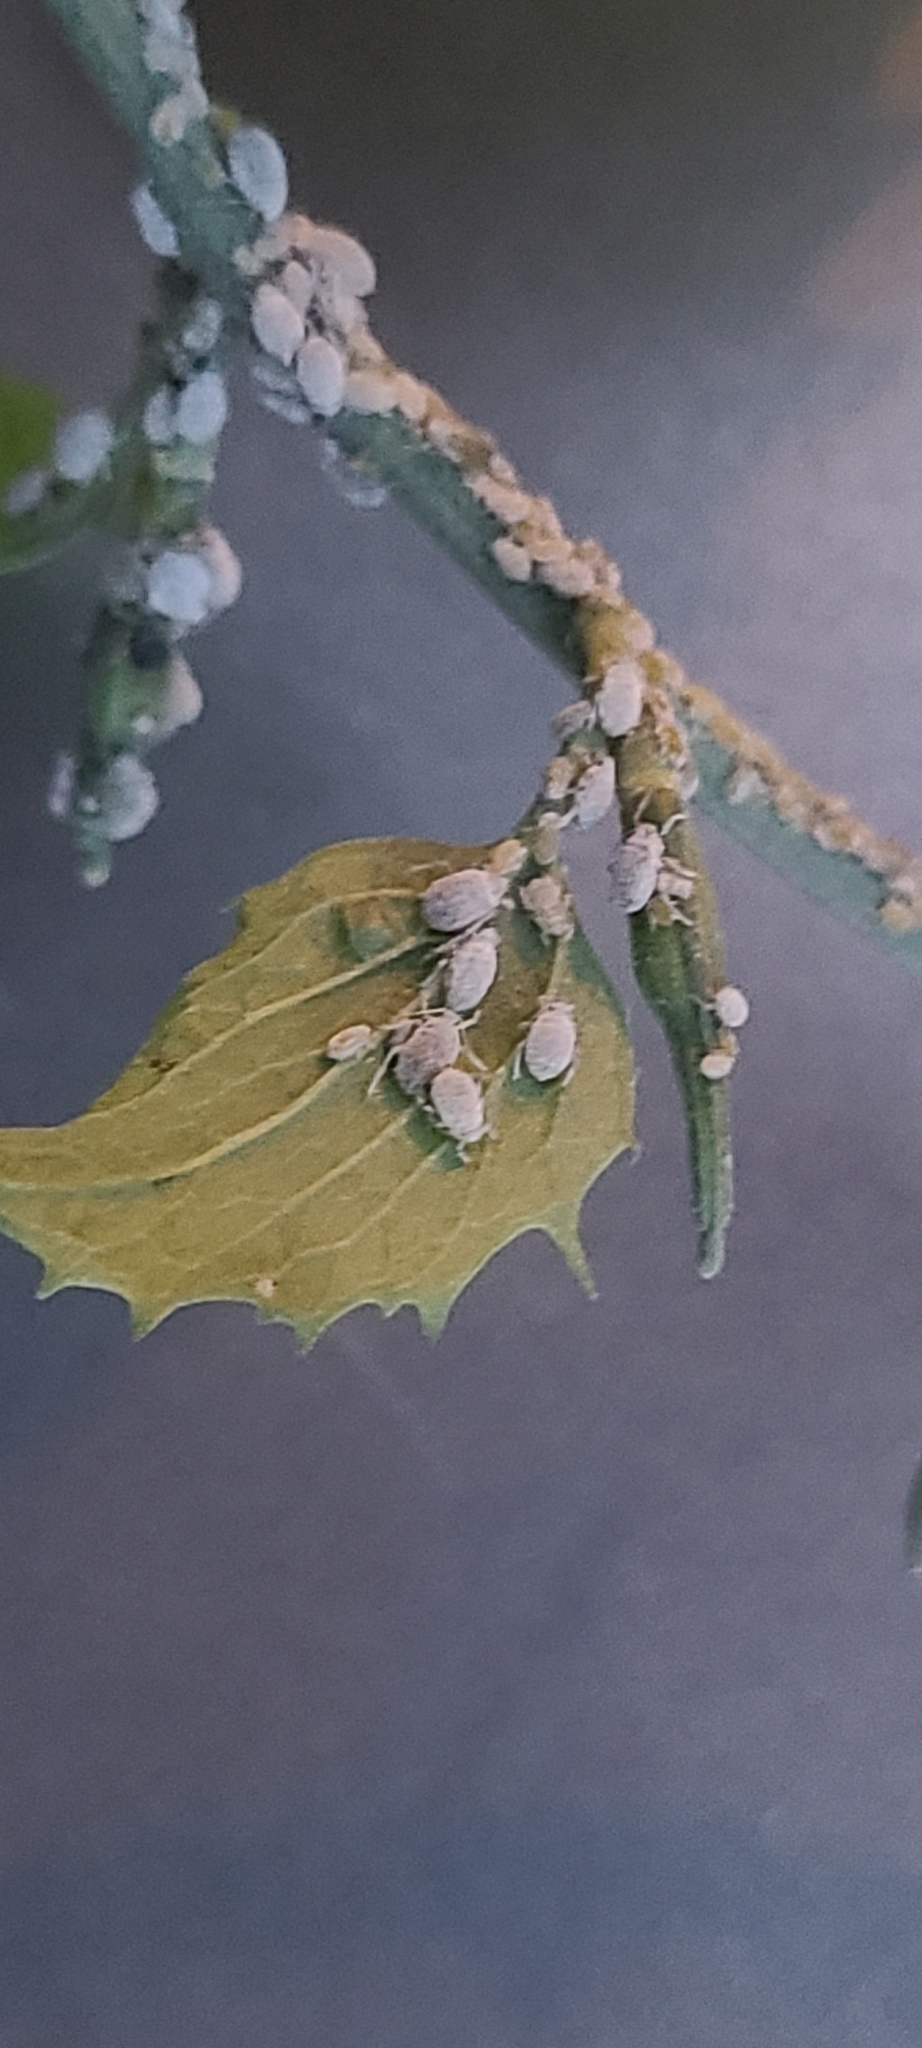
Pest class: cabbage_aphid